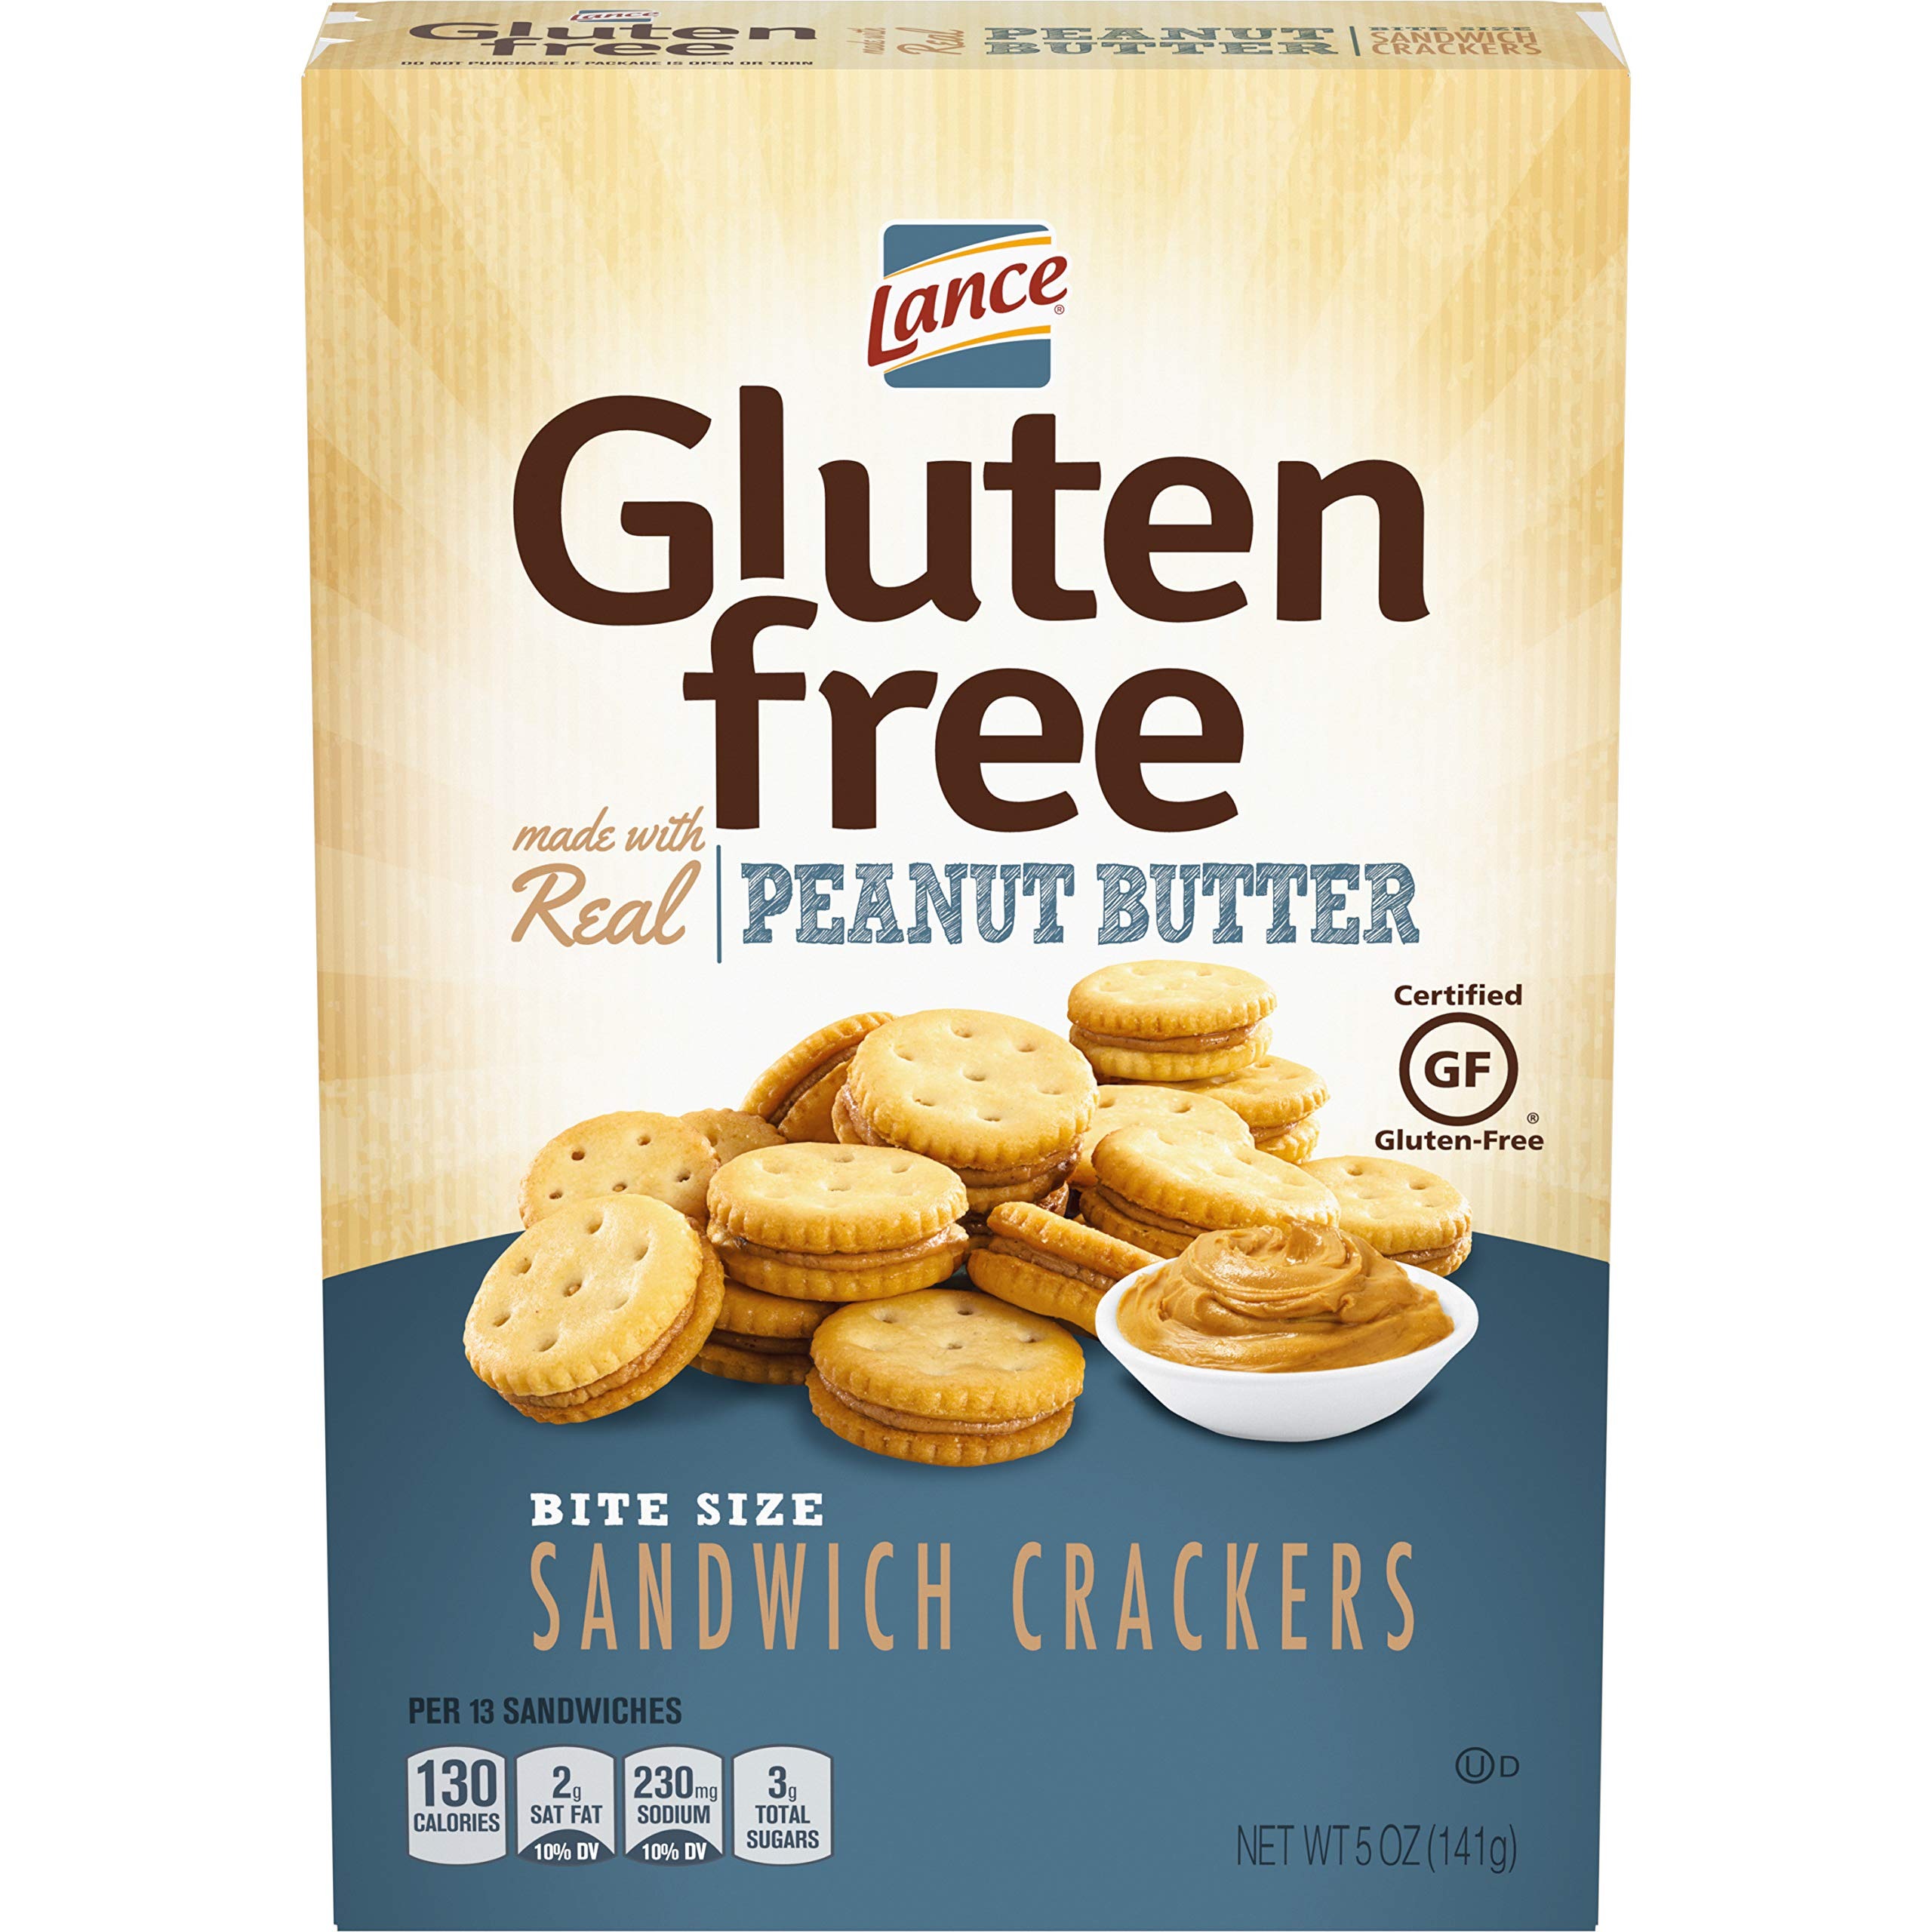
Item Name: Lance Gluten Free Sandwich Crackers, Peanut Butter Bite-Sized, 5 Ounce
Bullet Point 1: PEANUT BUTTER CRACKERS: Cracker sandwiches made with real Peanut Butter
Bullet Point 2: GLUTEN FREE CRACKERS: Certified Gluten Free
Bullet Point 3: BITE-SIZED SNACK: Small bite size crackers both kids and adults love
Bullet Point 4: BAKED SNACK: No High Fructose Corn Syrup; No Hydrogenated Oil; No Artificial Colors, Flavors or Preservatives
Value: 5.0
Unit: Ounce

Price: 4.69